Bobby Poe

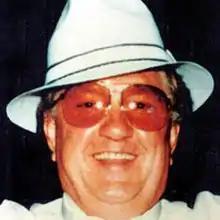
Bobby Poe at the 25th annual and final Bobby Poe's Pop Music Survey Convention in 1996.

Bobby Nelson Poe, Sr. (April 13, 1933 – January 22, 2011), also known as The Poe Kat, was an American musician who had a long and varied career in the music business.